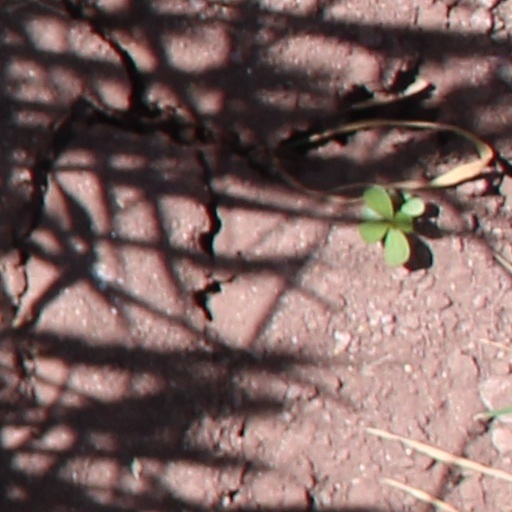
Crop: wheat